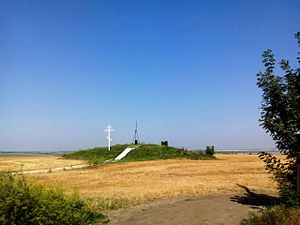
Struves meridianbue / Målepunkter, som indgår i Struves meridianbue / Ukraine
Mindeplade i Felsjtin, Ukraine
Struves meridianbue er en triangelkæde der strækker sig fra Hammerfest i Norge i nord til Ukraines kyst ved Sortehavet i syd, gennem ti lande og med en længde på godt 2.820 kilometer. Kæden oprettedes og blev anvendt af den tyskfødte russiske astronom Friedrich Georg Wilhelm von Struve mellem 1816 og 1855 i hans projekt til at opmåle jordklodens runding, for at fastslå jordklodens præcise form og størrelse.